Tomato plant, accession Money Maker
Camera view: vertical (180 deg); turntable rotation: 0 degrees
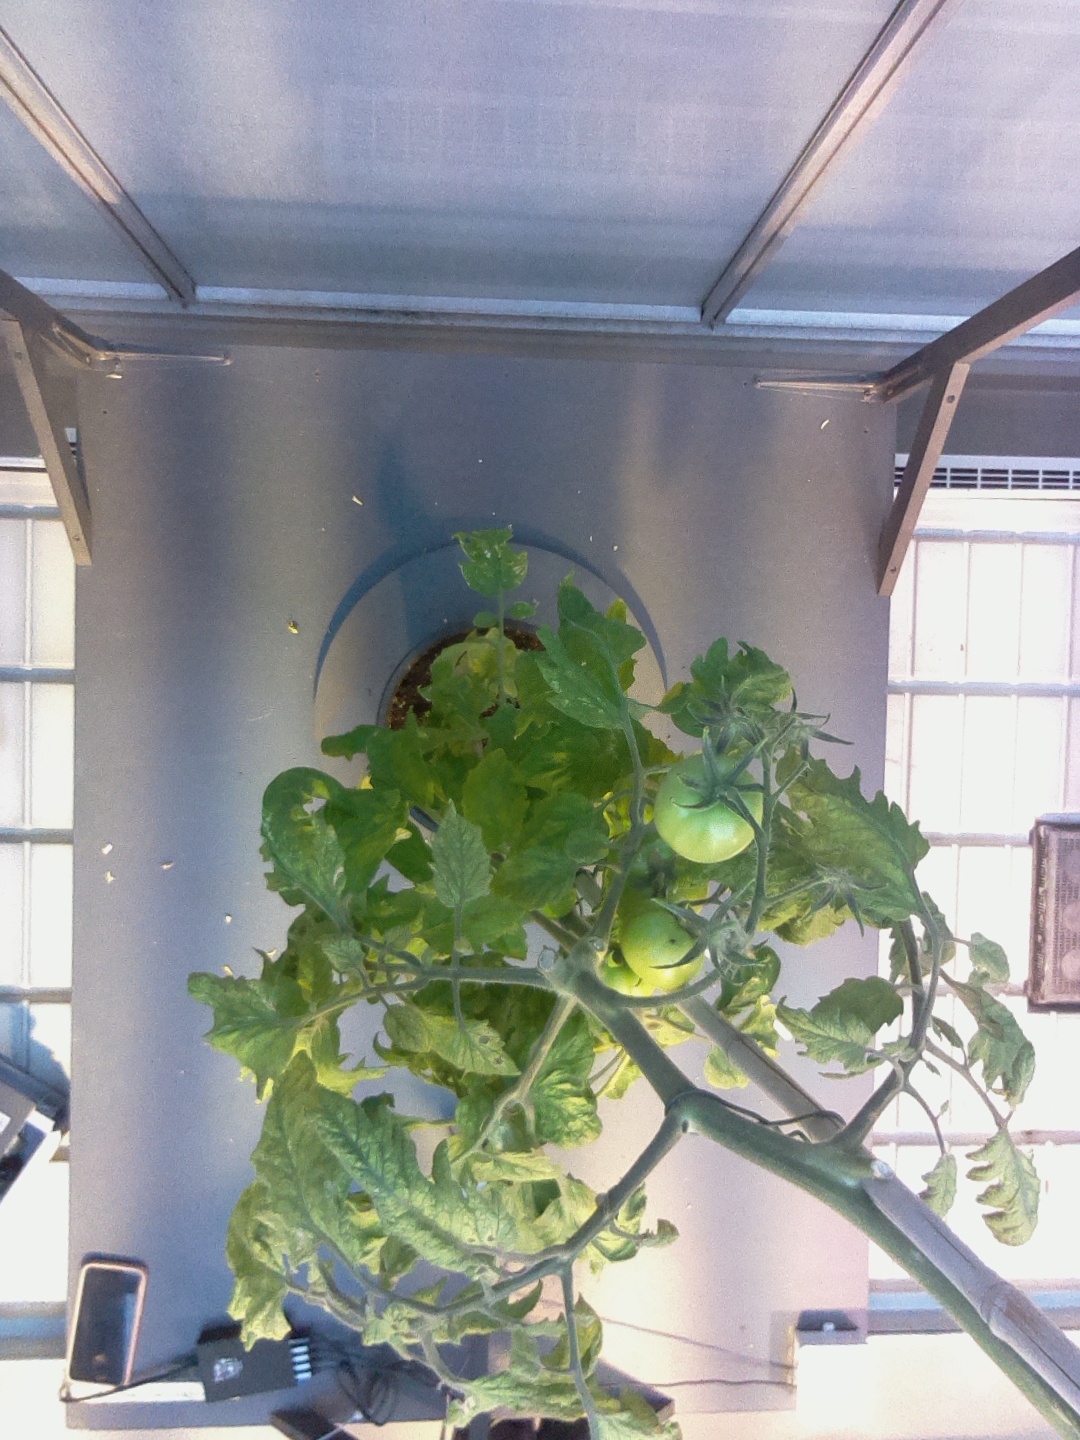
BBCH growth stage 79: 90% -100% of final fruit size